Max Reinhardt Seminar

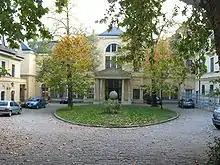
Reinhardt Seminar in Palais Cumberland

The Max Reinhardt Seminar (Reinhardt Seminar) is the School of Drama at the University of Music and Performing Arts in Vienna, Austria. It is located in the Palais Cumberland, Penzingerstraße 9, in Vienna's 14th district.